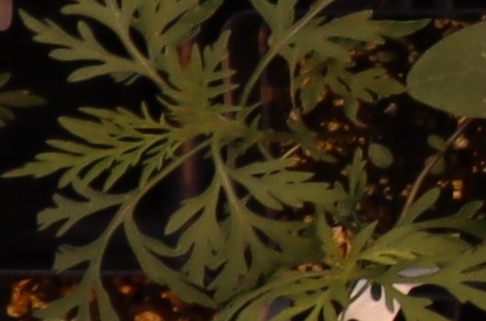
Label: Ragweed